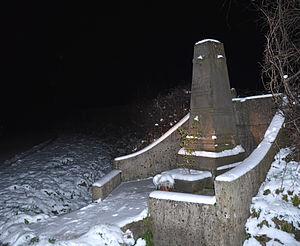
C'est en 1952 que Claude DELLYS, ancien pilote de chasse, devenu pilote d’essais en 1947, allait sur Istres. Aux commandes d’un prototype, l’Arsenal VG.90-02, avion de chasse monoplace équipé d’un seul réacteur. Victime d'un problème technique,Claude DELLYS trouva la mort à cet endroit.(Quelques dizaines de mètres au sud - est de la stèle). Cette photo est prise par Gérard JOYON en février 2012. Le lieu dit est Mérolles.
Gipcy est une commune française, située dans le département de l'Allier en région Auvergne-Rhône-Alpes.
Claude François André Dellys, né le 15 octobre 1912 à Paris, et mort le 21 février 1952 à Gipcy, est un aviateur, pilote d'essai et résistant français.